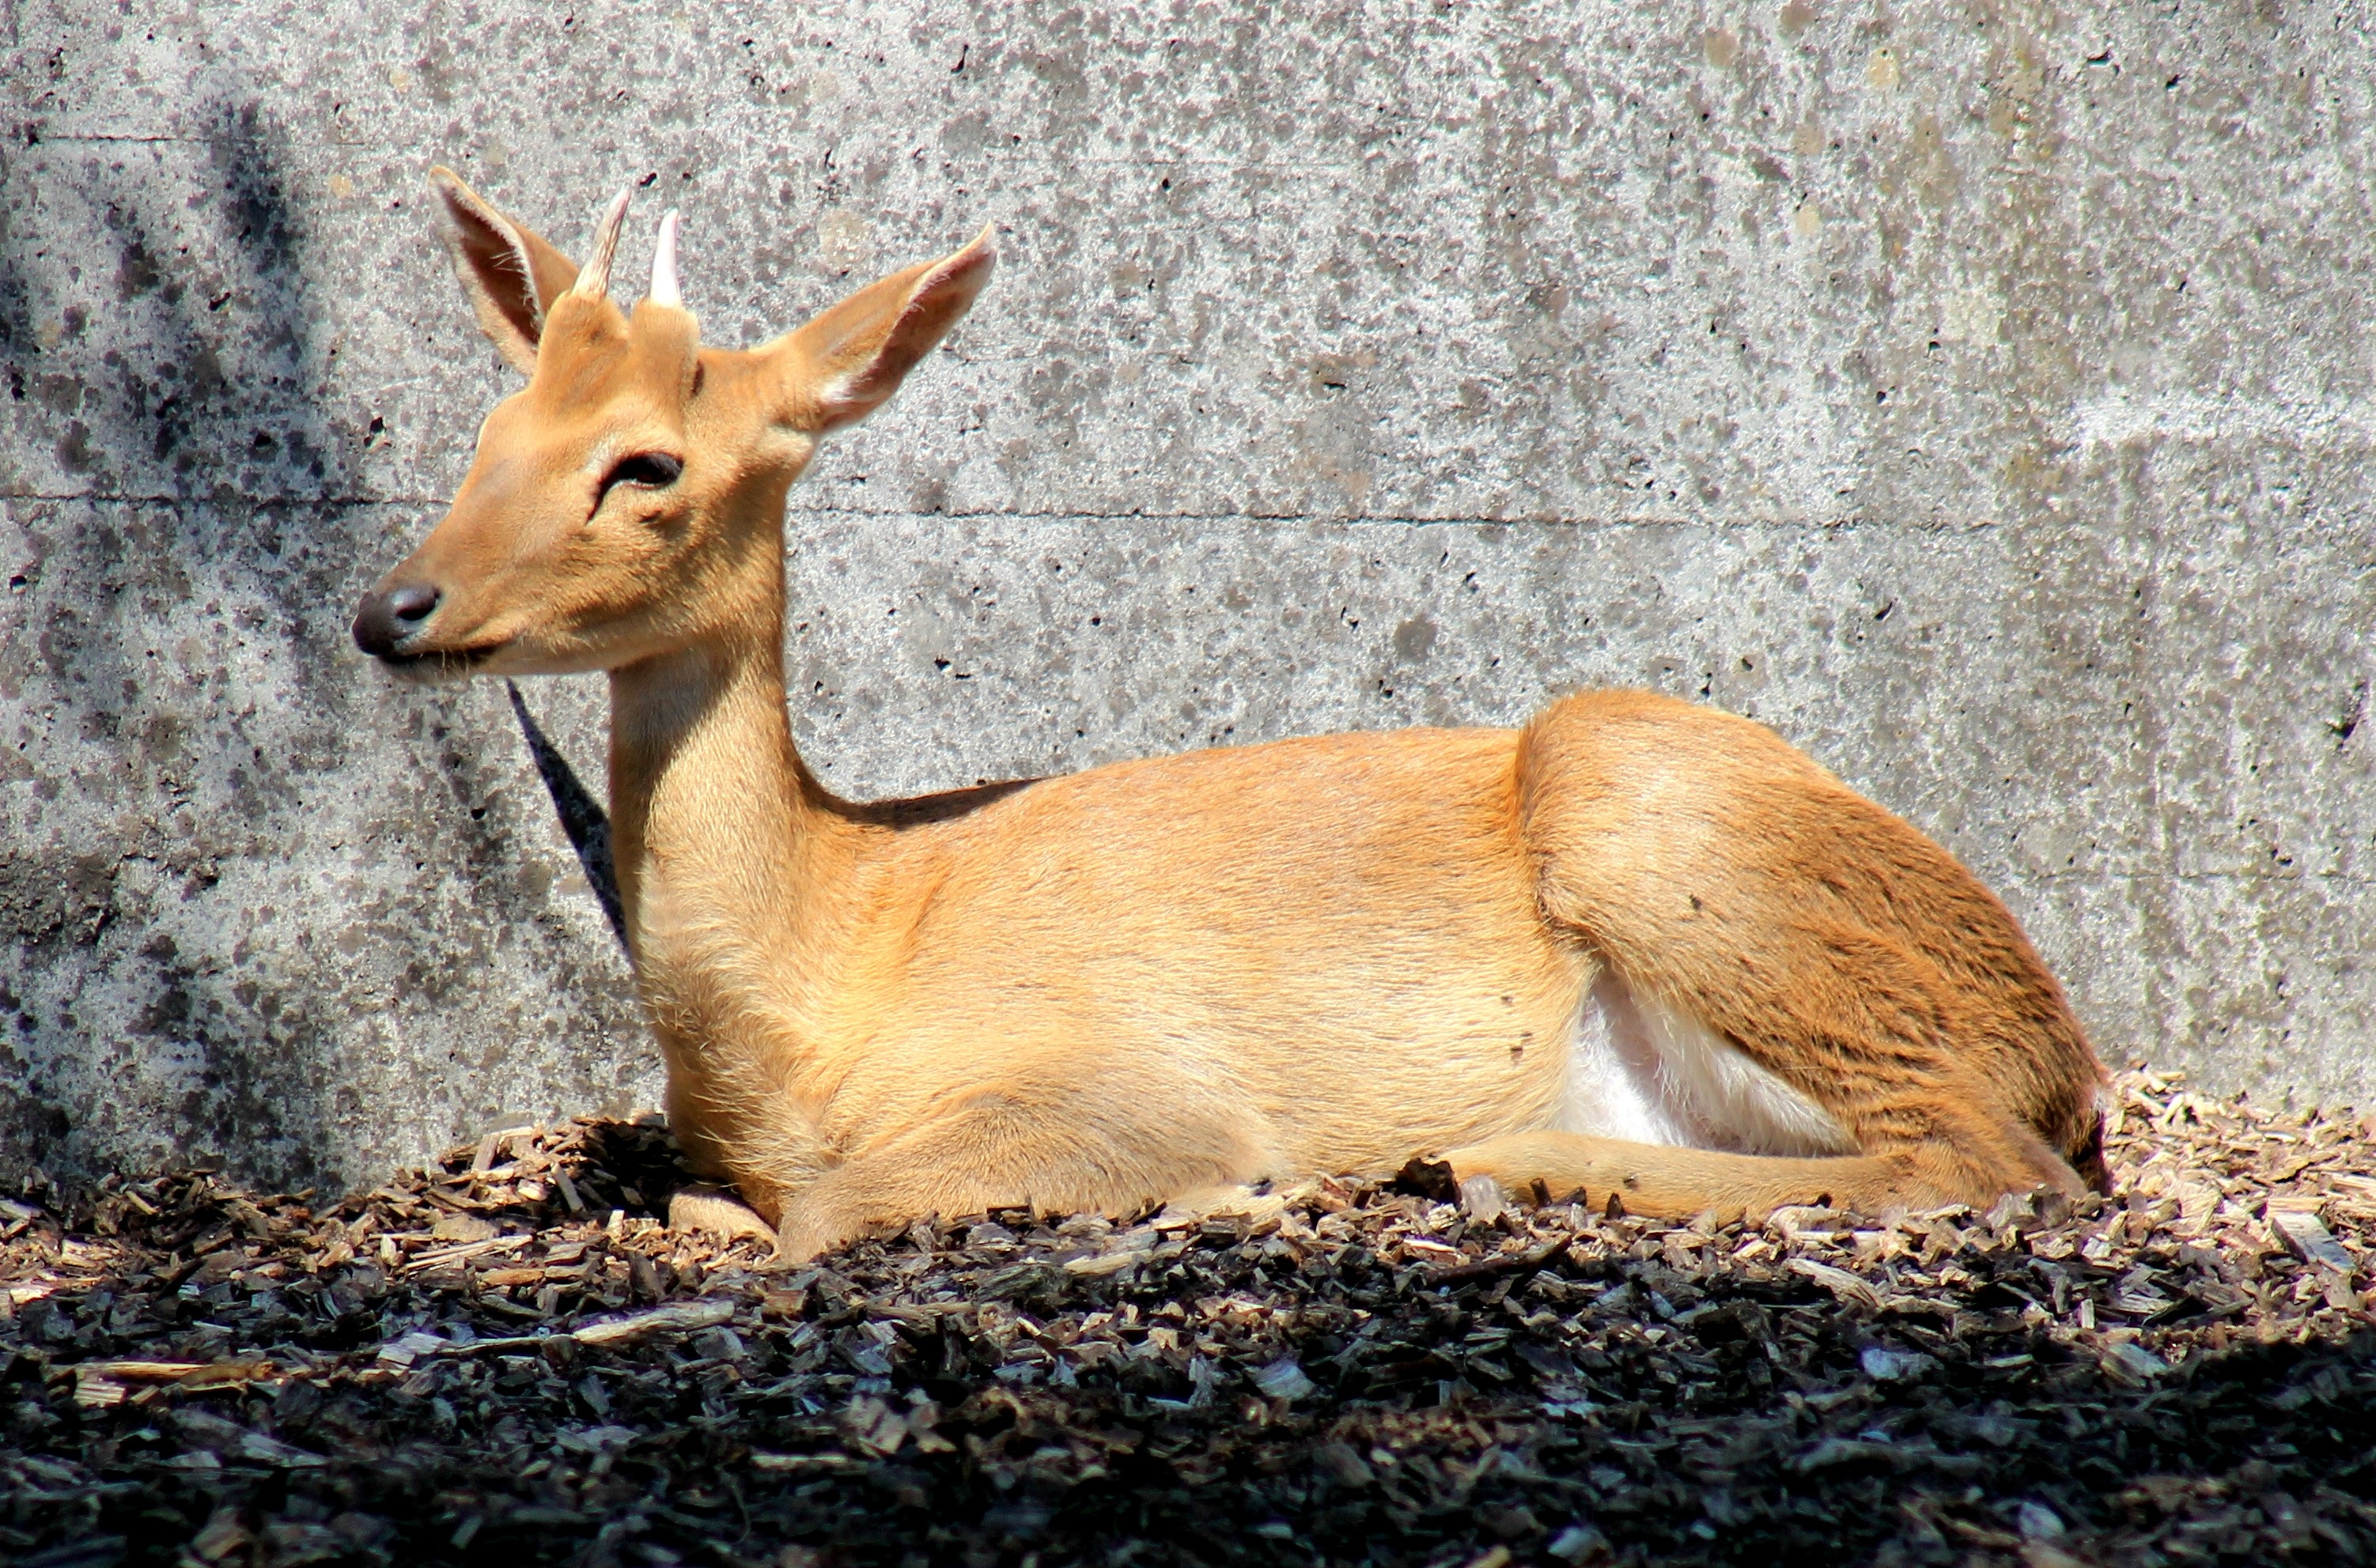
wildlife, deer, mammal, fauna, gazelle, vertebrate, impala, hirsch, paarhufer, white tailed deer, eld's deer, musk deer